1928 United States presidential election

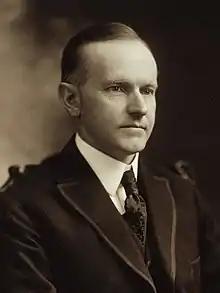
The incumbent in 1928, Calvin Coolidge. His second term expired at noon on March 4, 1929.

In the end, the Republicans were identified with the booming economy of the 1920s, and Smith, a Roman Catholic, suffered politically from anti-Catholic sentiment particularly in the Solid South, his opposition to Prohibition, and his association with the legacy of corruption by Tammany Hall. Hoover won a third straight Republican landslide and made substantial inroads in the traditionally-Democratic Solid South by winning several states that had not voted for a Republican since the end of Reconstruction. Smith carried the five states of the Deep South, his running mate's home state of Arkansas, and the Northeastern states of Massachusetts and Rhode Island.